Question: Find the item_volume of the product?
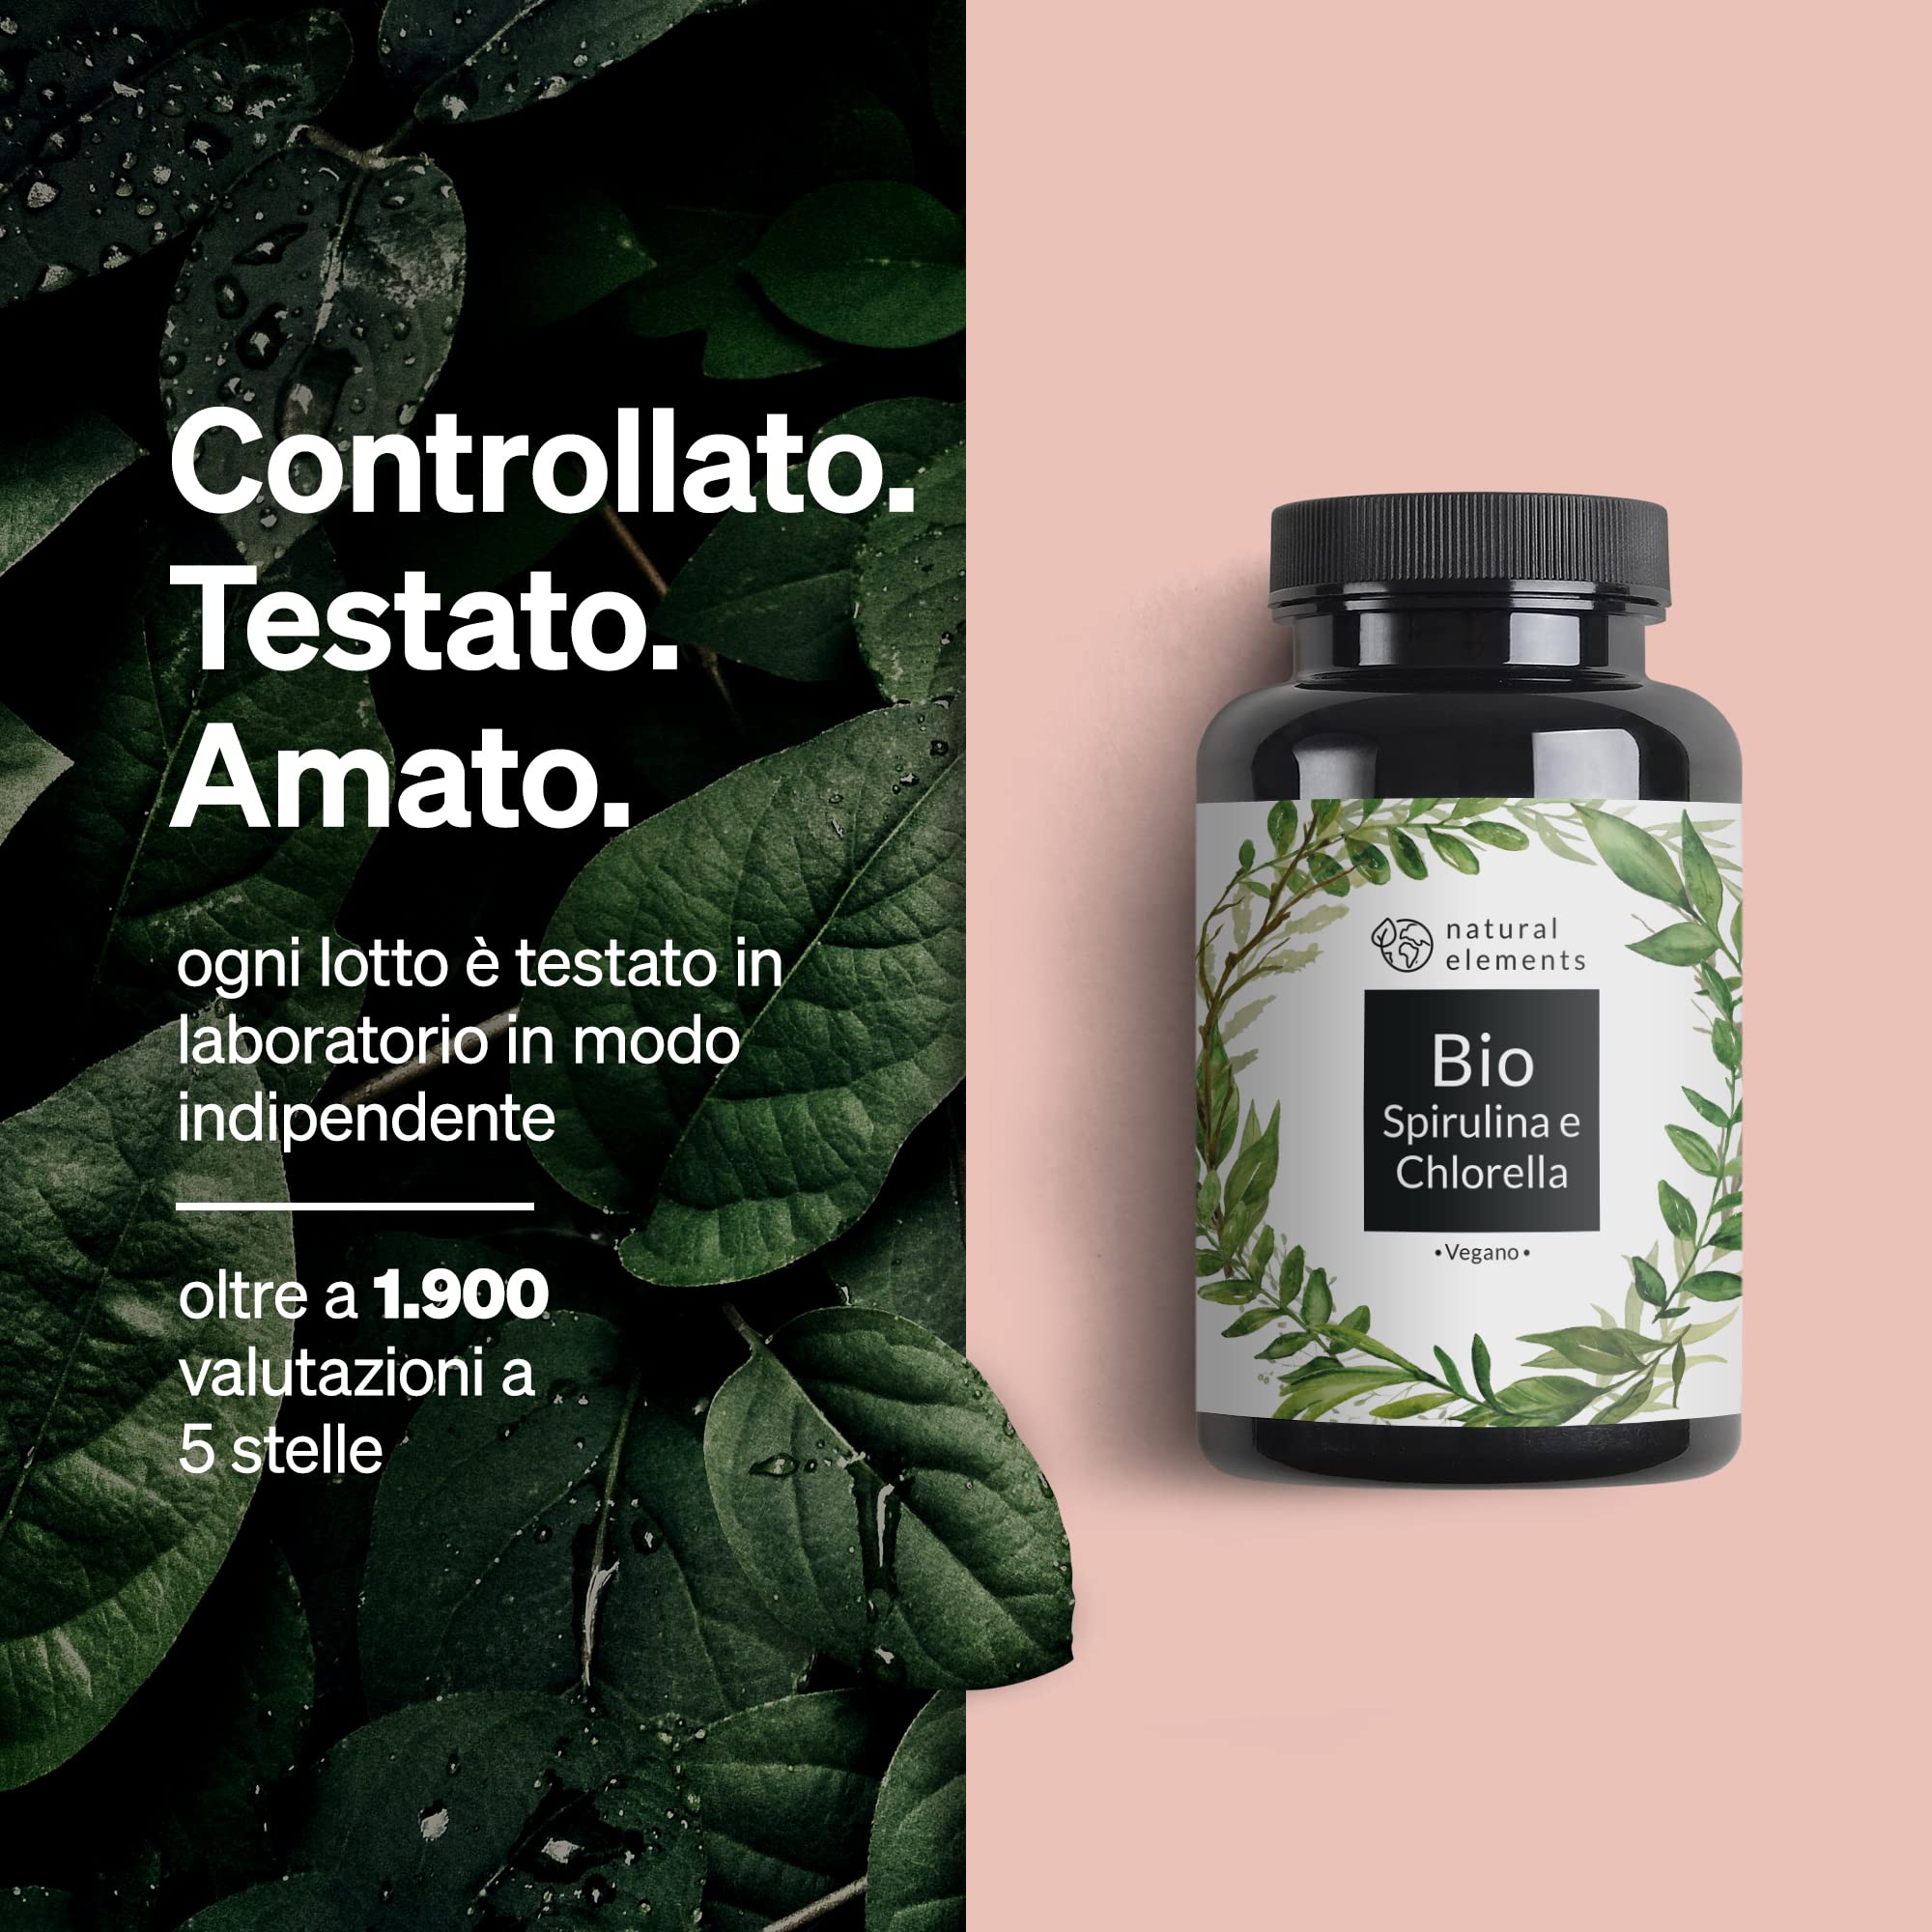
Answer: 1.9 litre